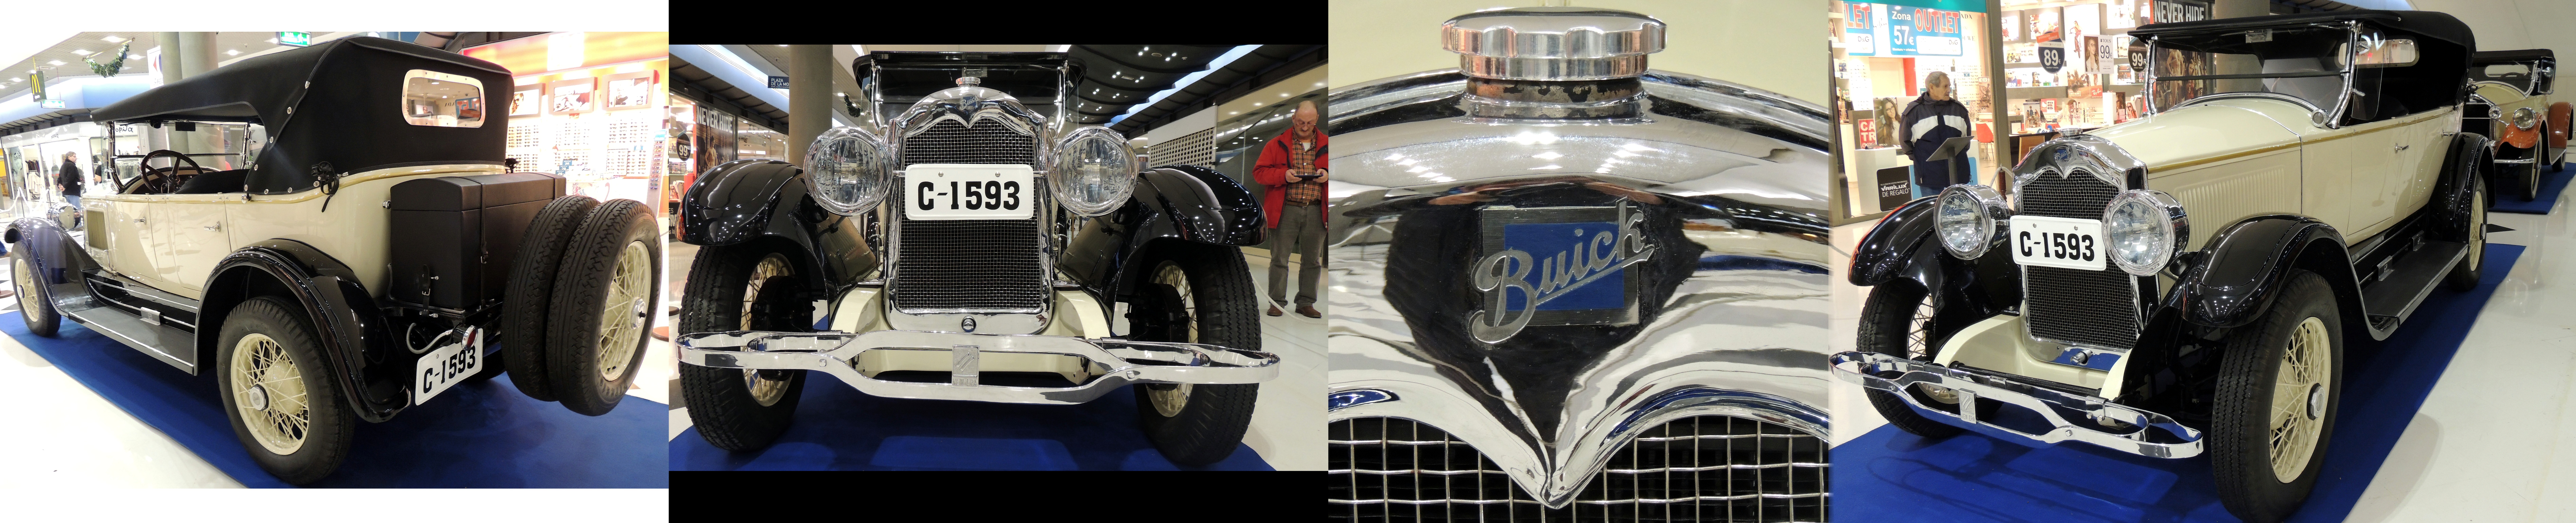
car, vehicle